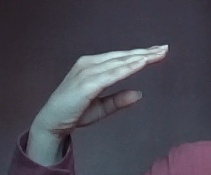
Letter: jeem